Reception and legacy of Muammar Gaddafi

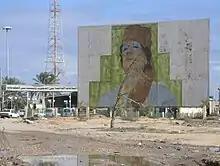
Graffiti portrait of Muammar Gaddafi in Ras Jedir, Libya (2008)

Muammar Gaddafi dominated Libya's politics for four decades and was the subject of a pervasive cult of personality. He was decorated with various awards and praised for his anti-imperialist stance, support for Arab—and then African—unity, as well as for significant development to the country following the discovery of oil reserves. Conversely, many Libyans strongly opposed Gaddafi's social and economic reforms; he was posthumously accused of various human rights violations. He was condemned by many as a dictator whose authoritarian administration systematically violated human rights and financed global terrorism in the region and beyond.